Toyotashi Station

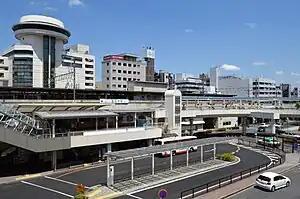
Toyotashi Station in June 2017

Toyotashi Station is served by the Meitetsu Mikawa Line and is from the terminus of the line at Chiryū Station. It is also served by trains of the Meitetsu Toyota Line which continue past the nominal terminus of the line at Umetsubo Station to terminate at this station.